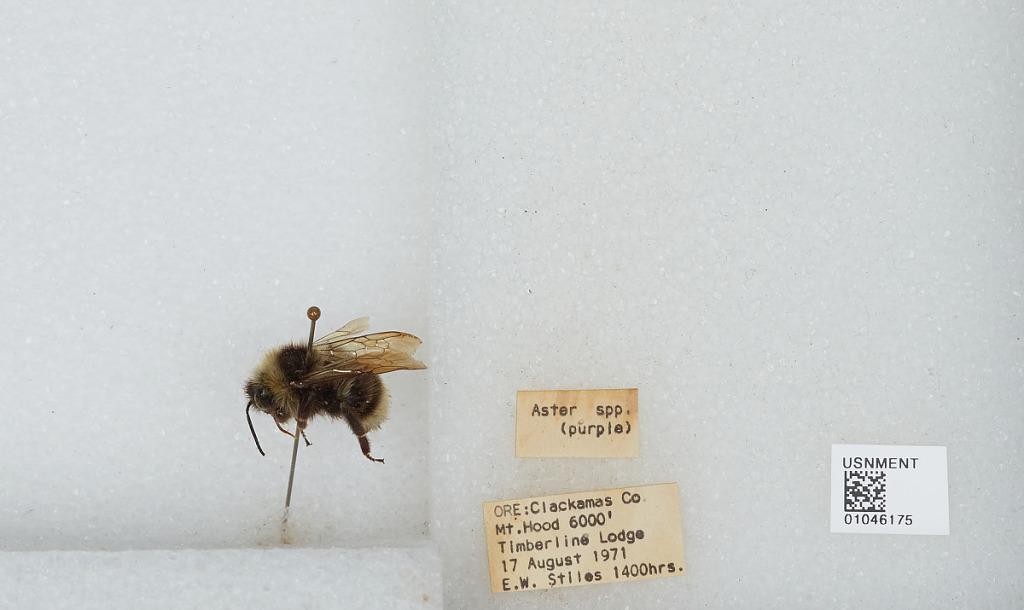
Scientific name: Bombus sp.
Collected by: E. Stiles
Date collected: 1971-8-17
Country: United States
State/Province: Oregon
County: Clackamas
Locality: Mount Hood, Timberline Lodge
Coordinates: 45.3311, -121.711